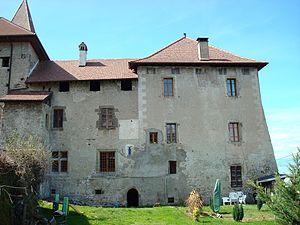
Un prieuré est un monastère, le plus souvent subordonné à une abbaye plus importante ; il est placé sous l'autorité d'un prieur, lui-même dépendant d'un abbé plus important. On appelle également prieuré le bénéfice paroissial, c'est-à-dire le revenu d'une paroisse, principalement la dîme.
Le prieuré de Meillerie est un prieuré situé dans le village de Meillerie, dans le département de Haute-Savoie et la région Auvergne-Rhône-Alpes. Il fait partie de ce que l’on appelle les prieurés-fortifiés.